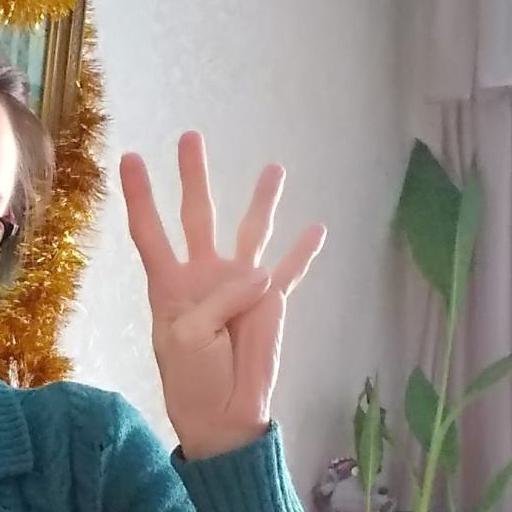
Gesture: four